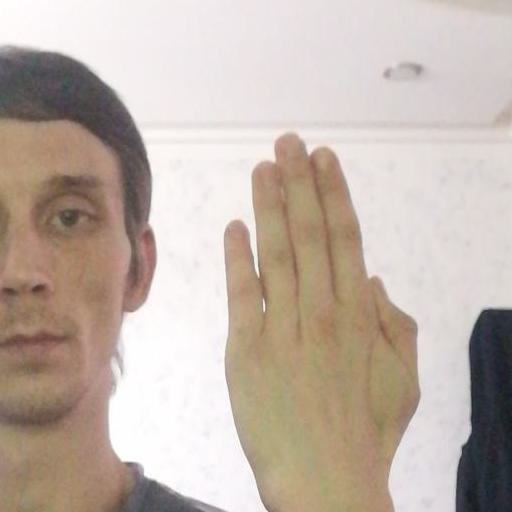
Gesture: stop_inverted